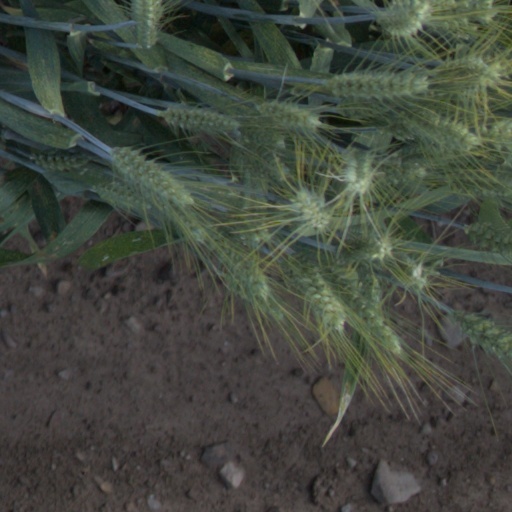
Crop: wheat